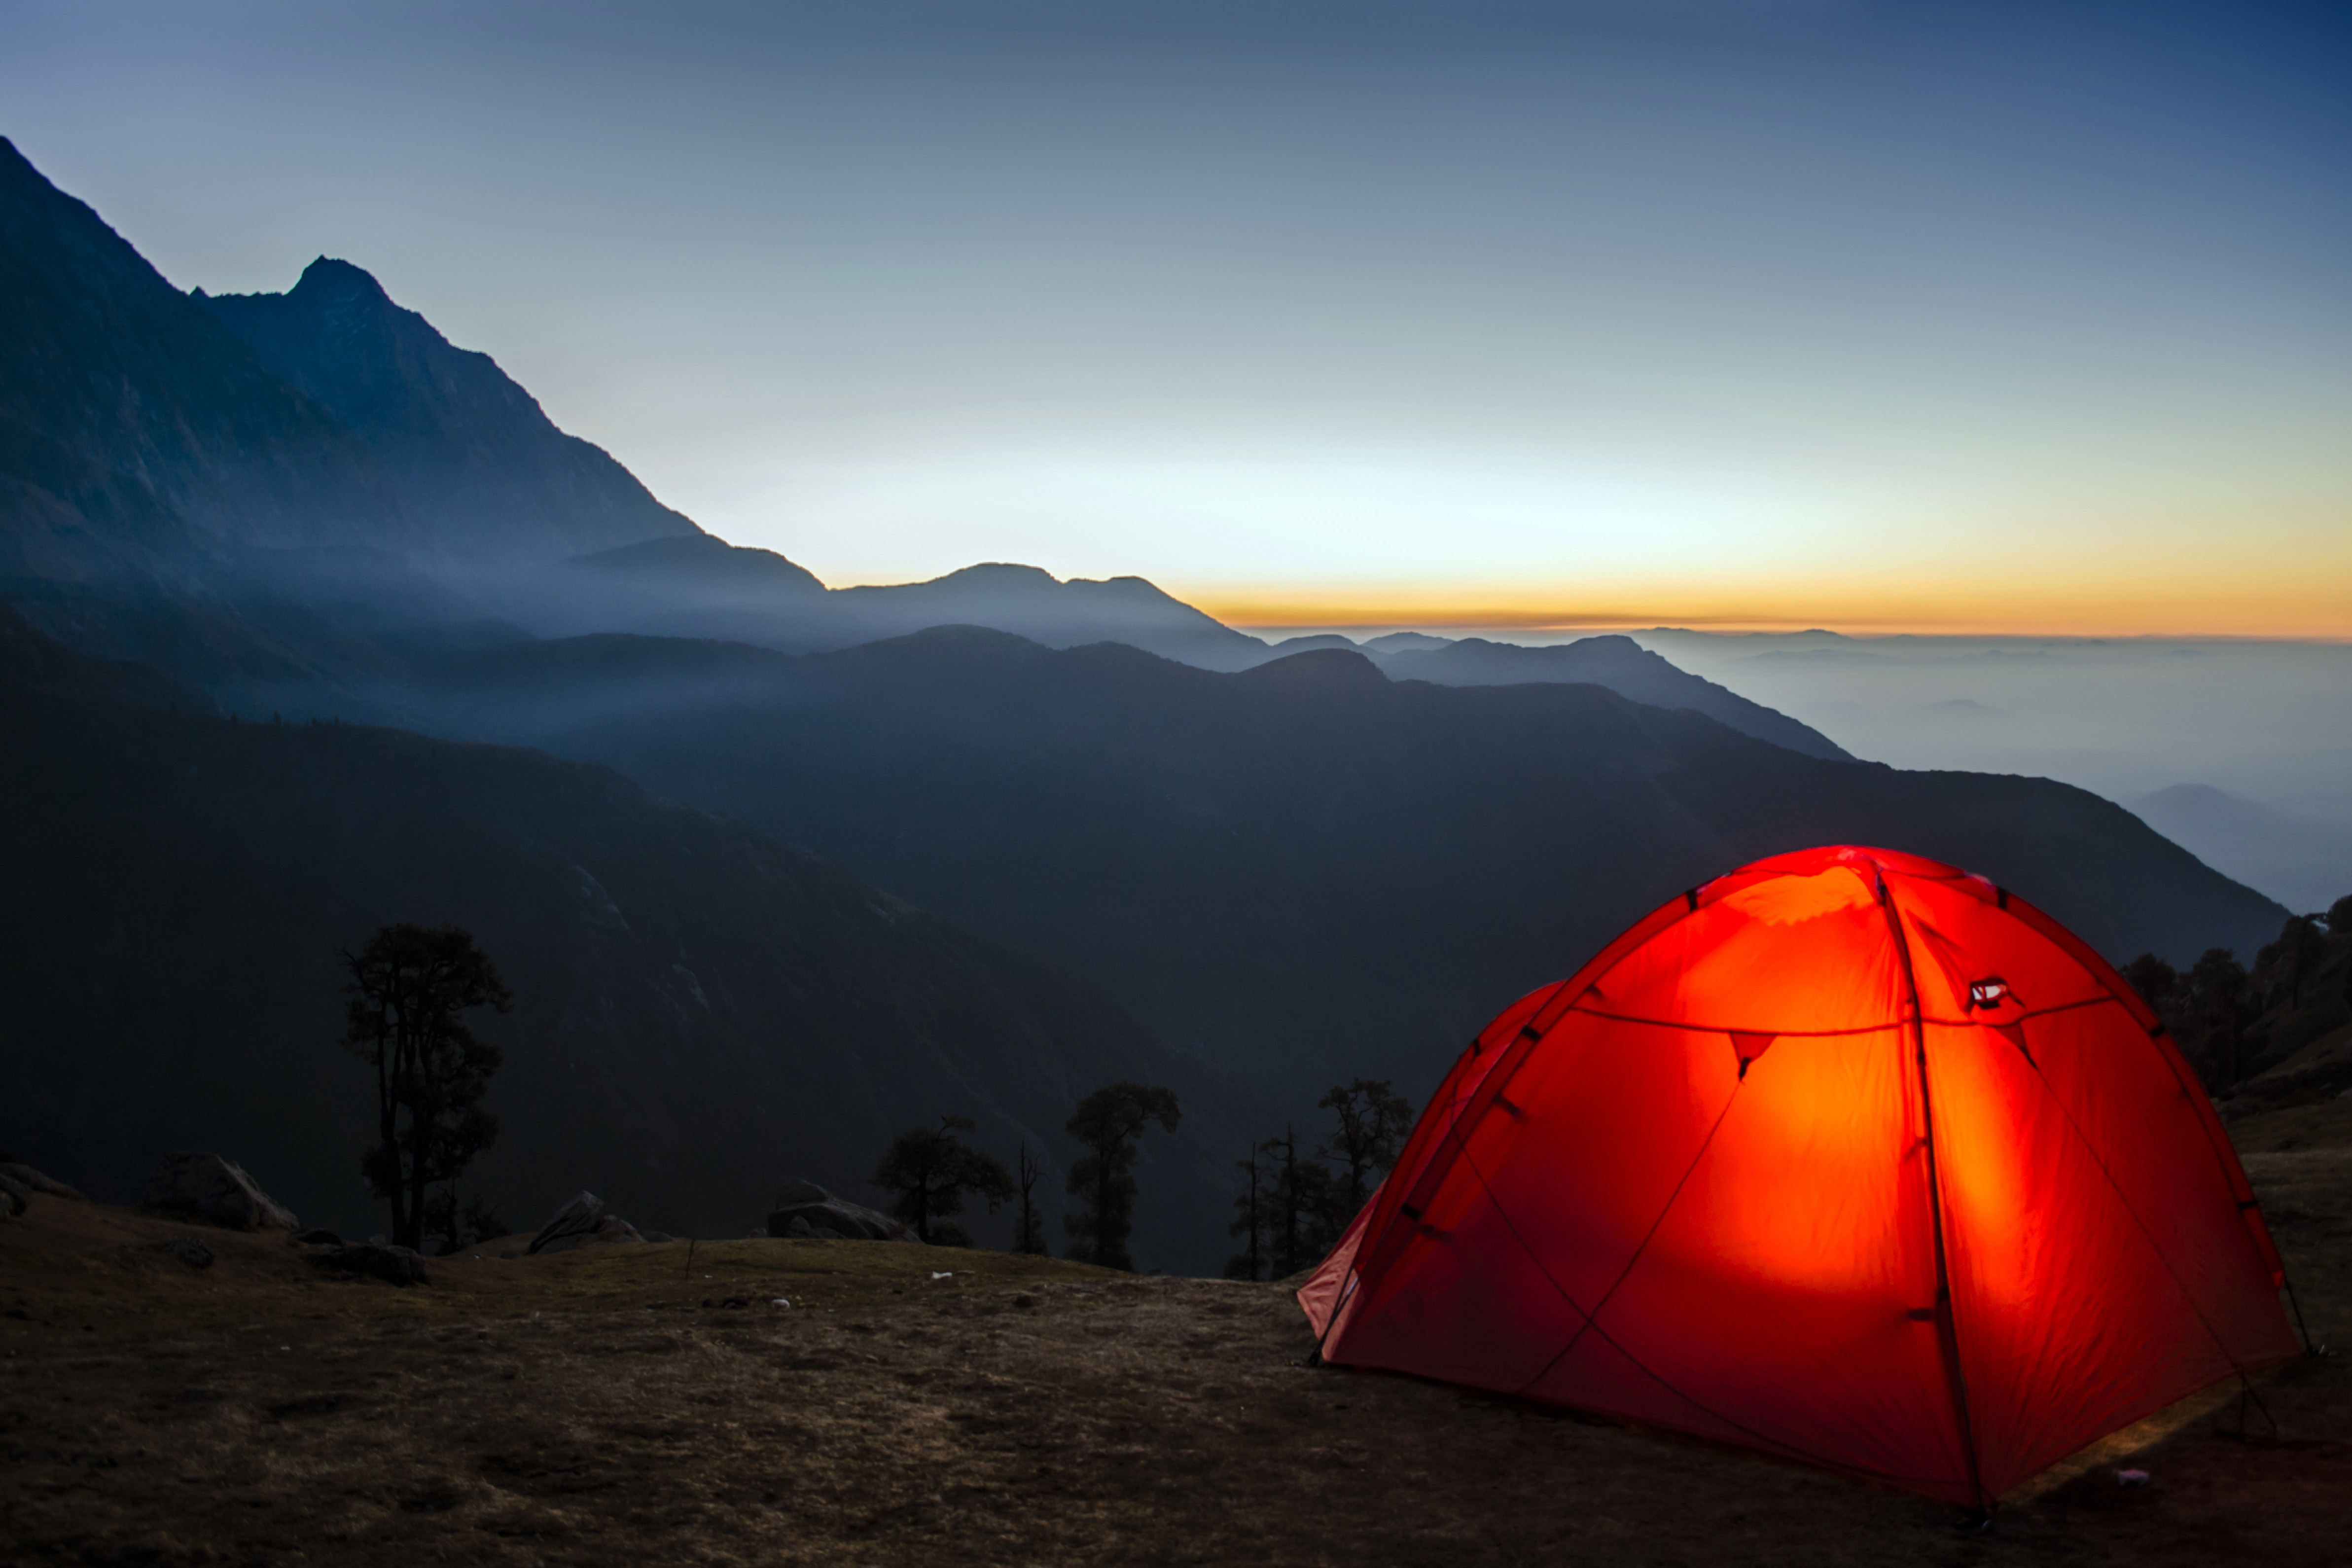
mountainous landforms, sky, tent, mountain, camping, morning, fell, mountain range, landscape, summit, sunrise, geological phenomenon, alps, hill, cloud, recreation, horizon, evening, national park, rock